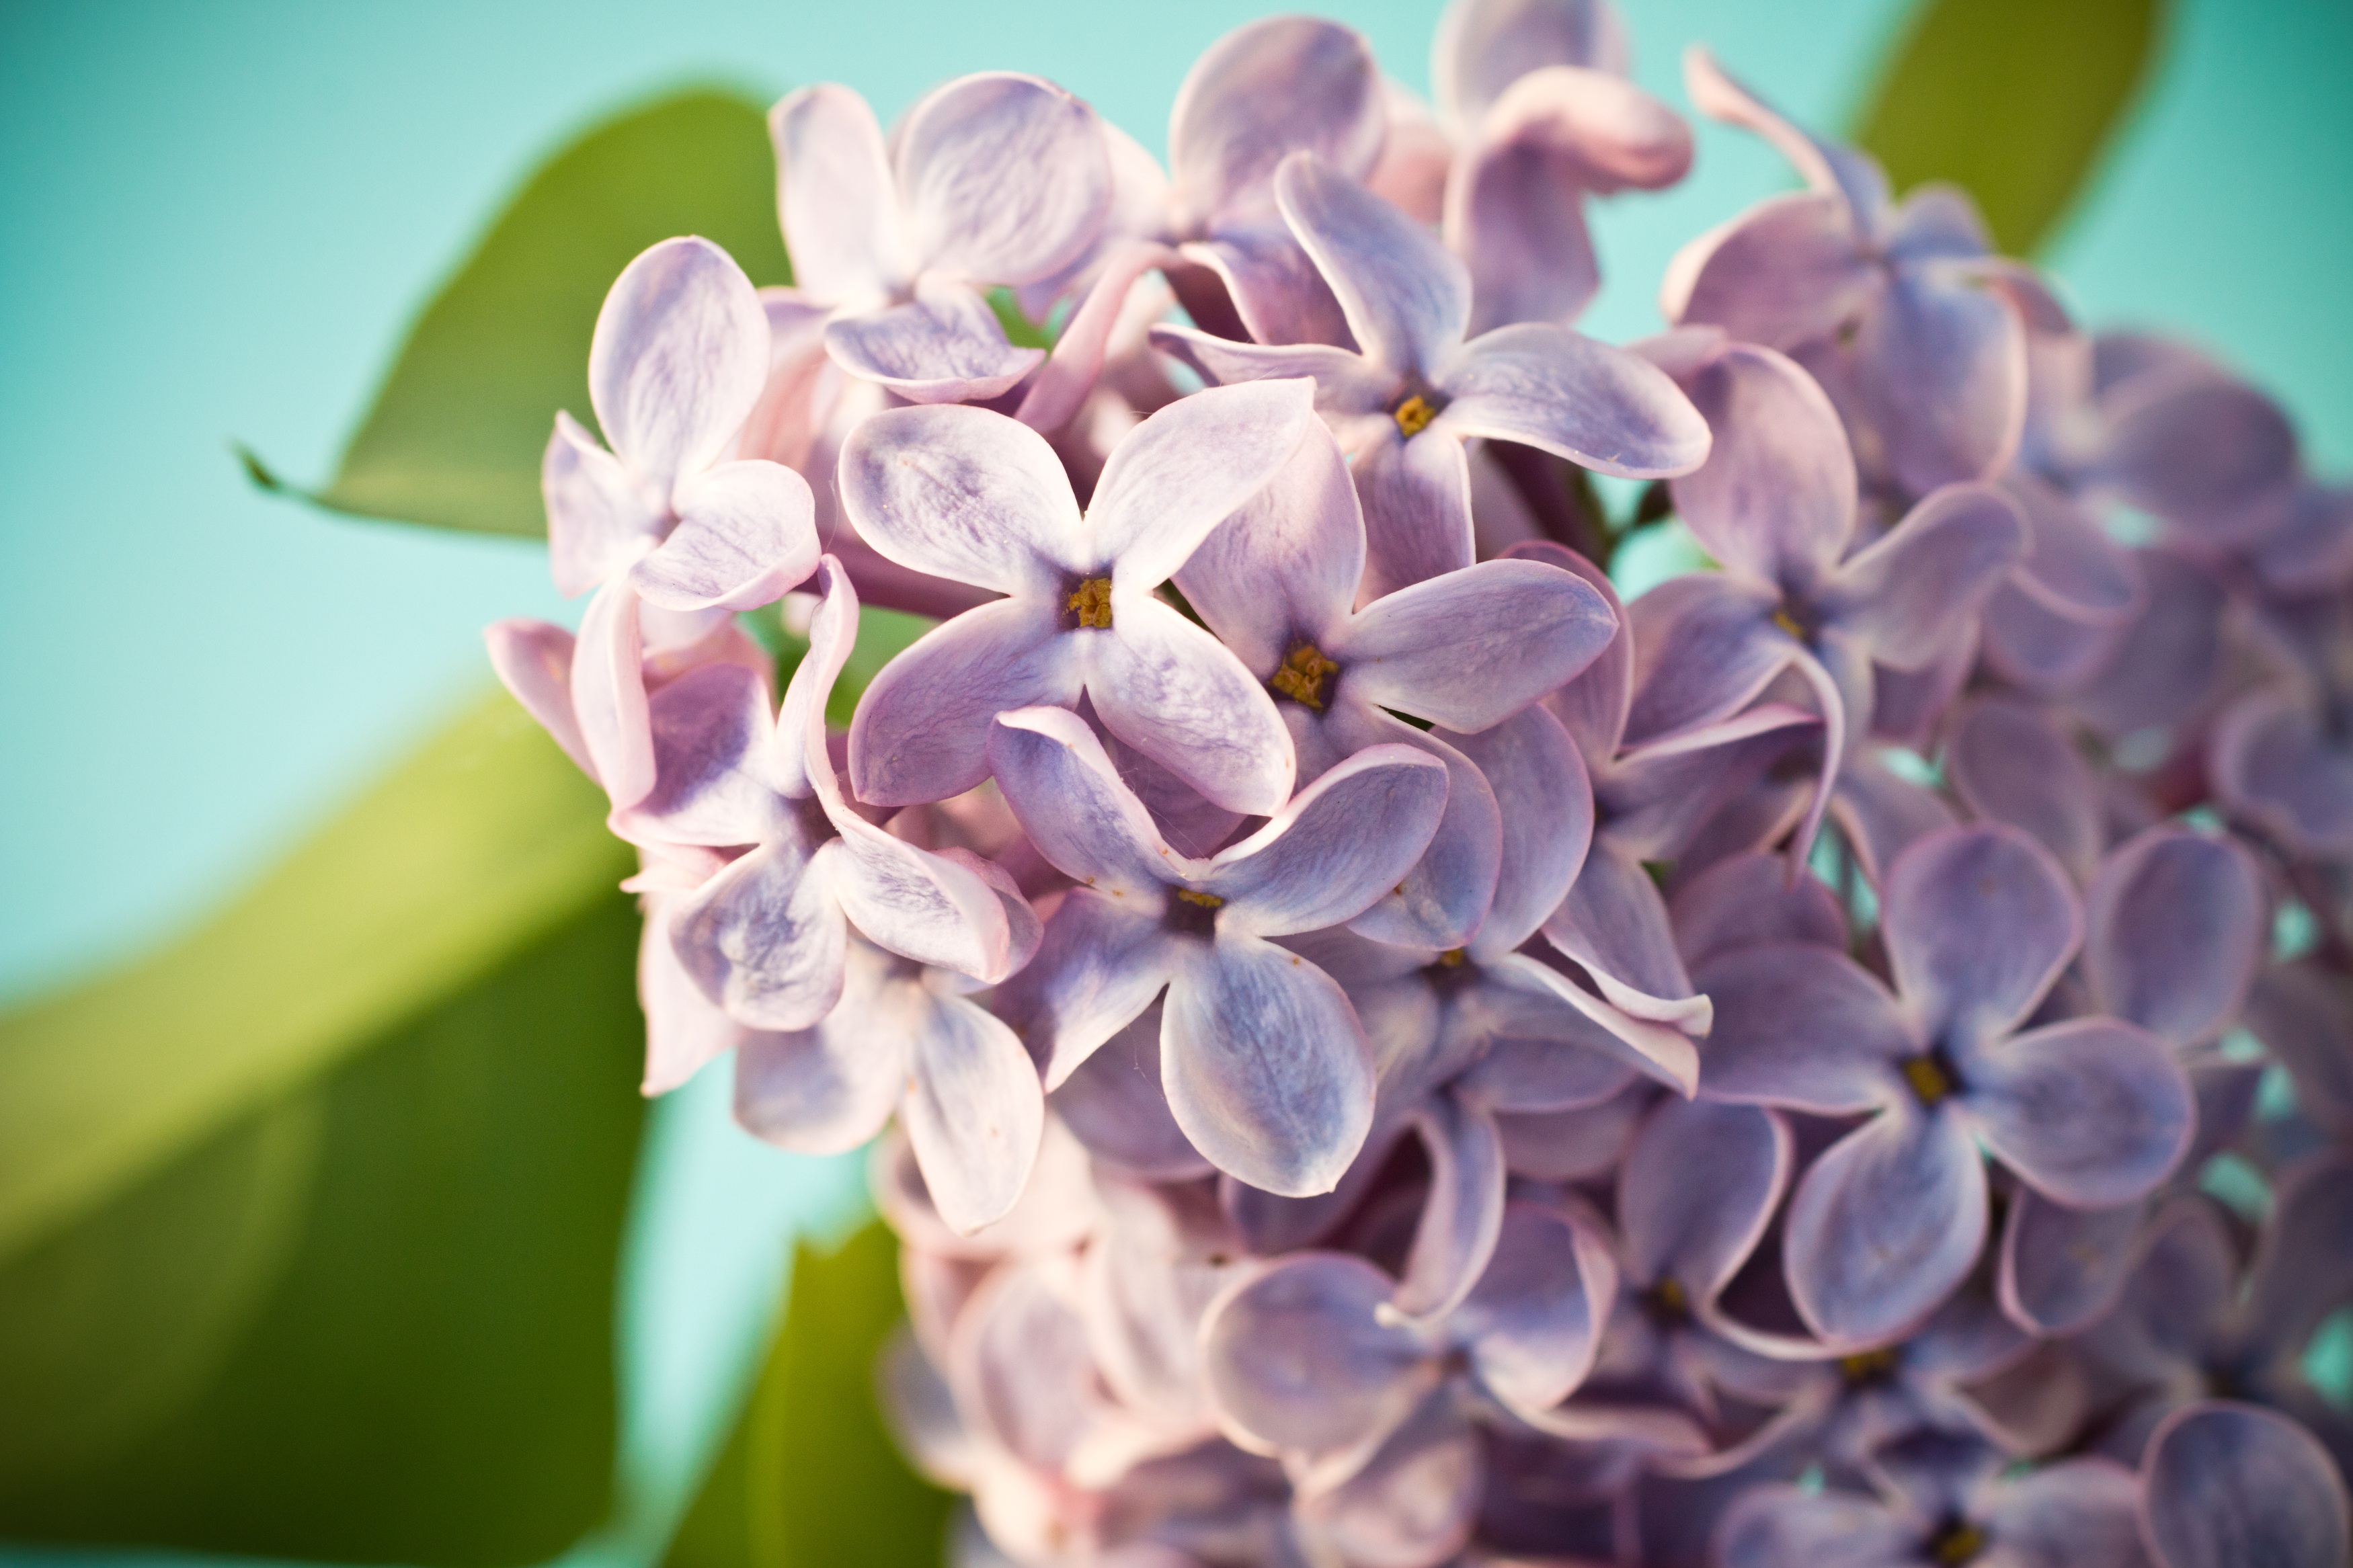
nature, blossom, plant, flower, purple, petal, bloom, bush, spring, botany, flora, petals, violet, lilac, syringa, hyacinth, macro photography, lilac flower, flowering plant, flower bouquet, olive crop, land plant